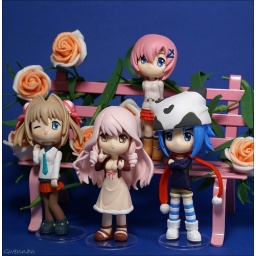
Set of sweet Da Capo II girls in casual clothes manufactured by Happinet.